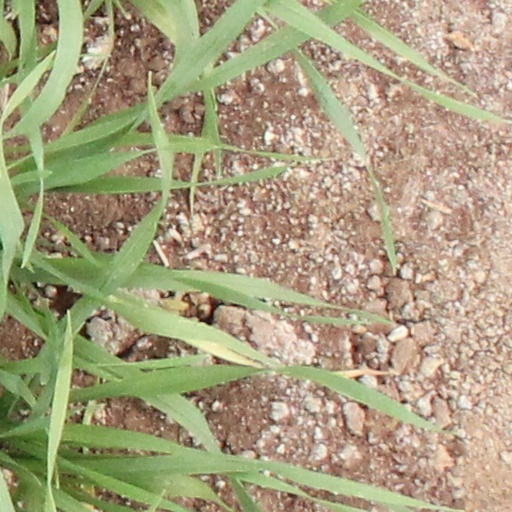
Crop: wheat